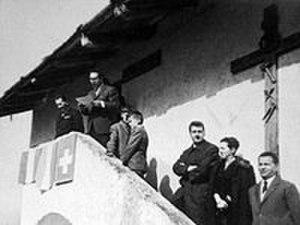
Inauguration du musée Cerlogne à Saint-Nicolas en 1963
René Willien est un photographe, écrivain et alpiniste valdôtain.